NYCE

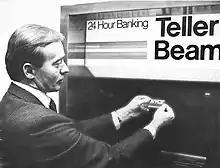
NYCE Chairman Ed Coakley branding the first ATM to go live on the network

The public brand name, "NYCE", is an abbreviation of "New York Cash Exchange"; the original corporate name was the New York Switch Corporation.